Central Piedmont Community College

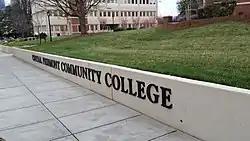
CPCC Central Campus

From 1923 to 1959, Central High School was located on Elizabeth Avenue at Kings Drive, where Central Piedmont Community College is now located. In 1959, its students moved into the new Garinger High School. With the building vacant, Charlotte College (later University of North Carolina at Charlotte, UNCC) used the space. Starting in 1959, the Central Industrial Education Center shared the old high school. As a result of the 1963 N.C. Community College Act, the Central Industrial Education Center and the black Mecklenburg College combined to become Central Piedmont Community College. The three-story Central High building is now the oldest building on the CPCC campus. CPCC trustees in July 2002 approved changing the building's name from Garinger Hall to the Central High School building, and a fund-raising campaign for the building's renovation was planned. The Central High School Legacy Fund funded renovation of the Central High building, used for administrative offices and admissions, and provided scholarship money. A rededication took place September 30, 2007, after restoration of the original facade.